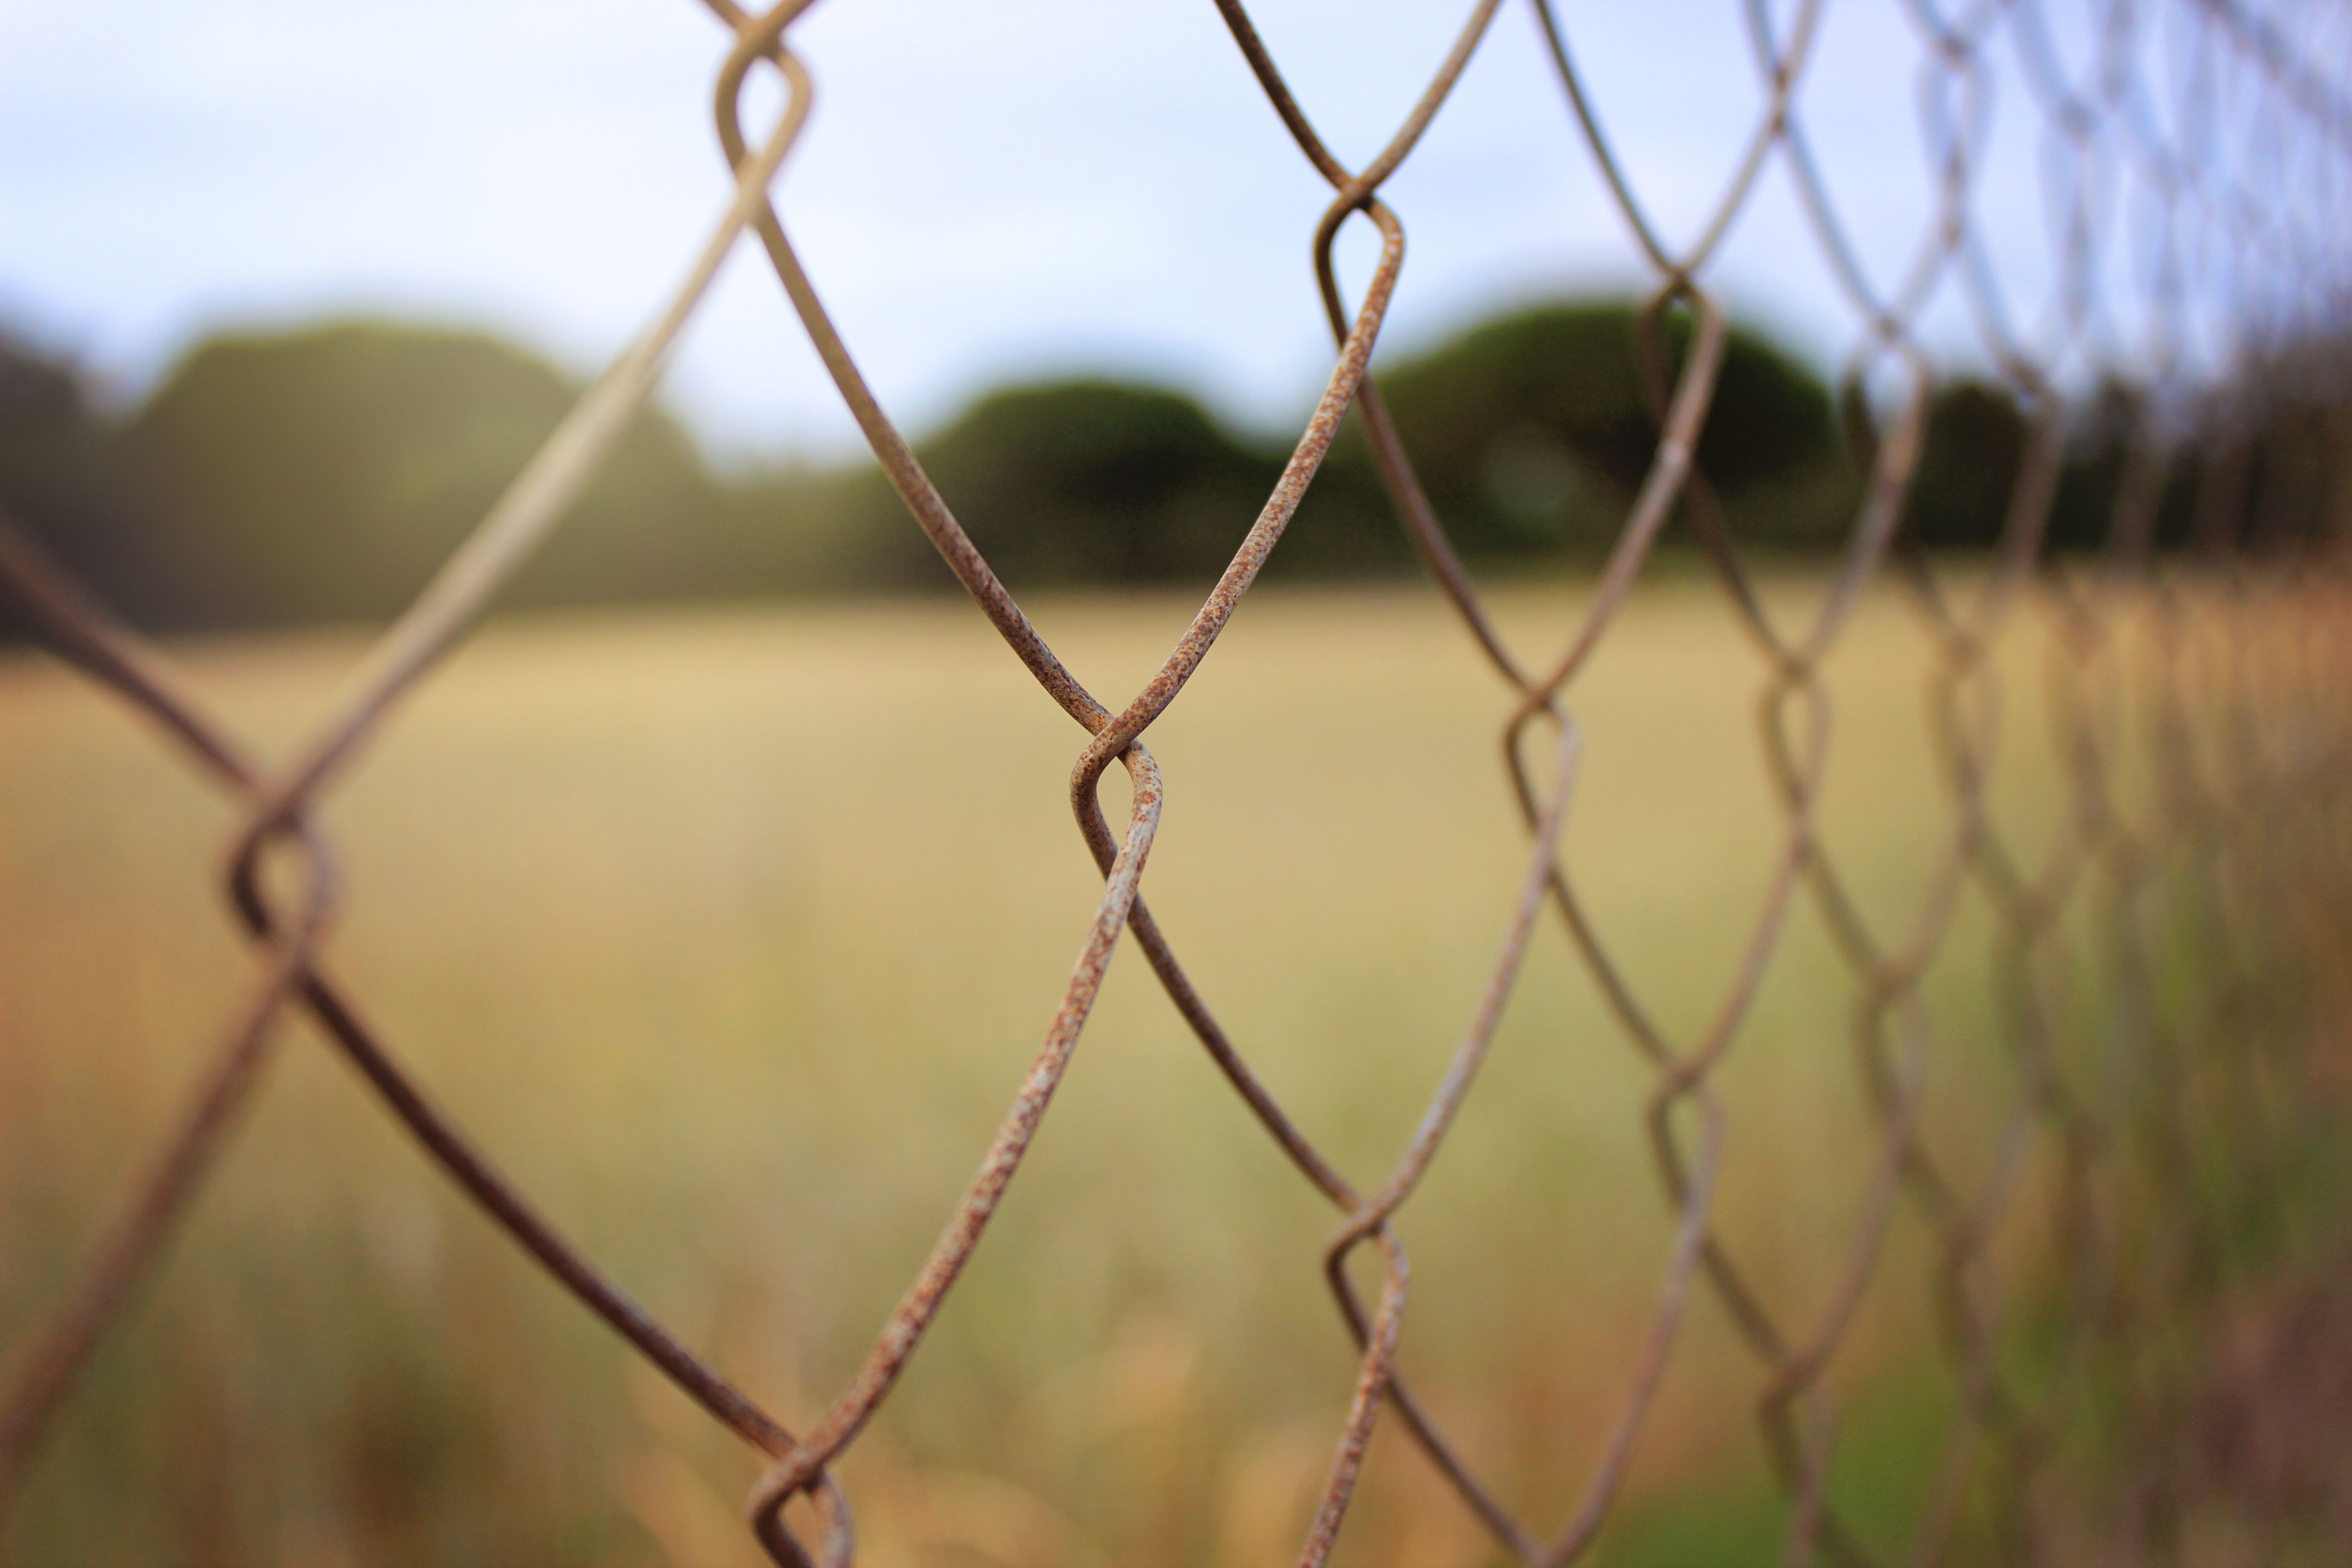
branch, twig, leaf, wire fencing, fence, chain link fencing, close up, plant, tree, sky, spring, grass, plant stem, wire, photography, wood, macro photography, mesh, metal